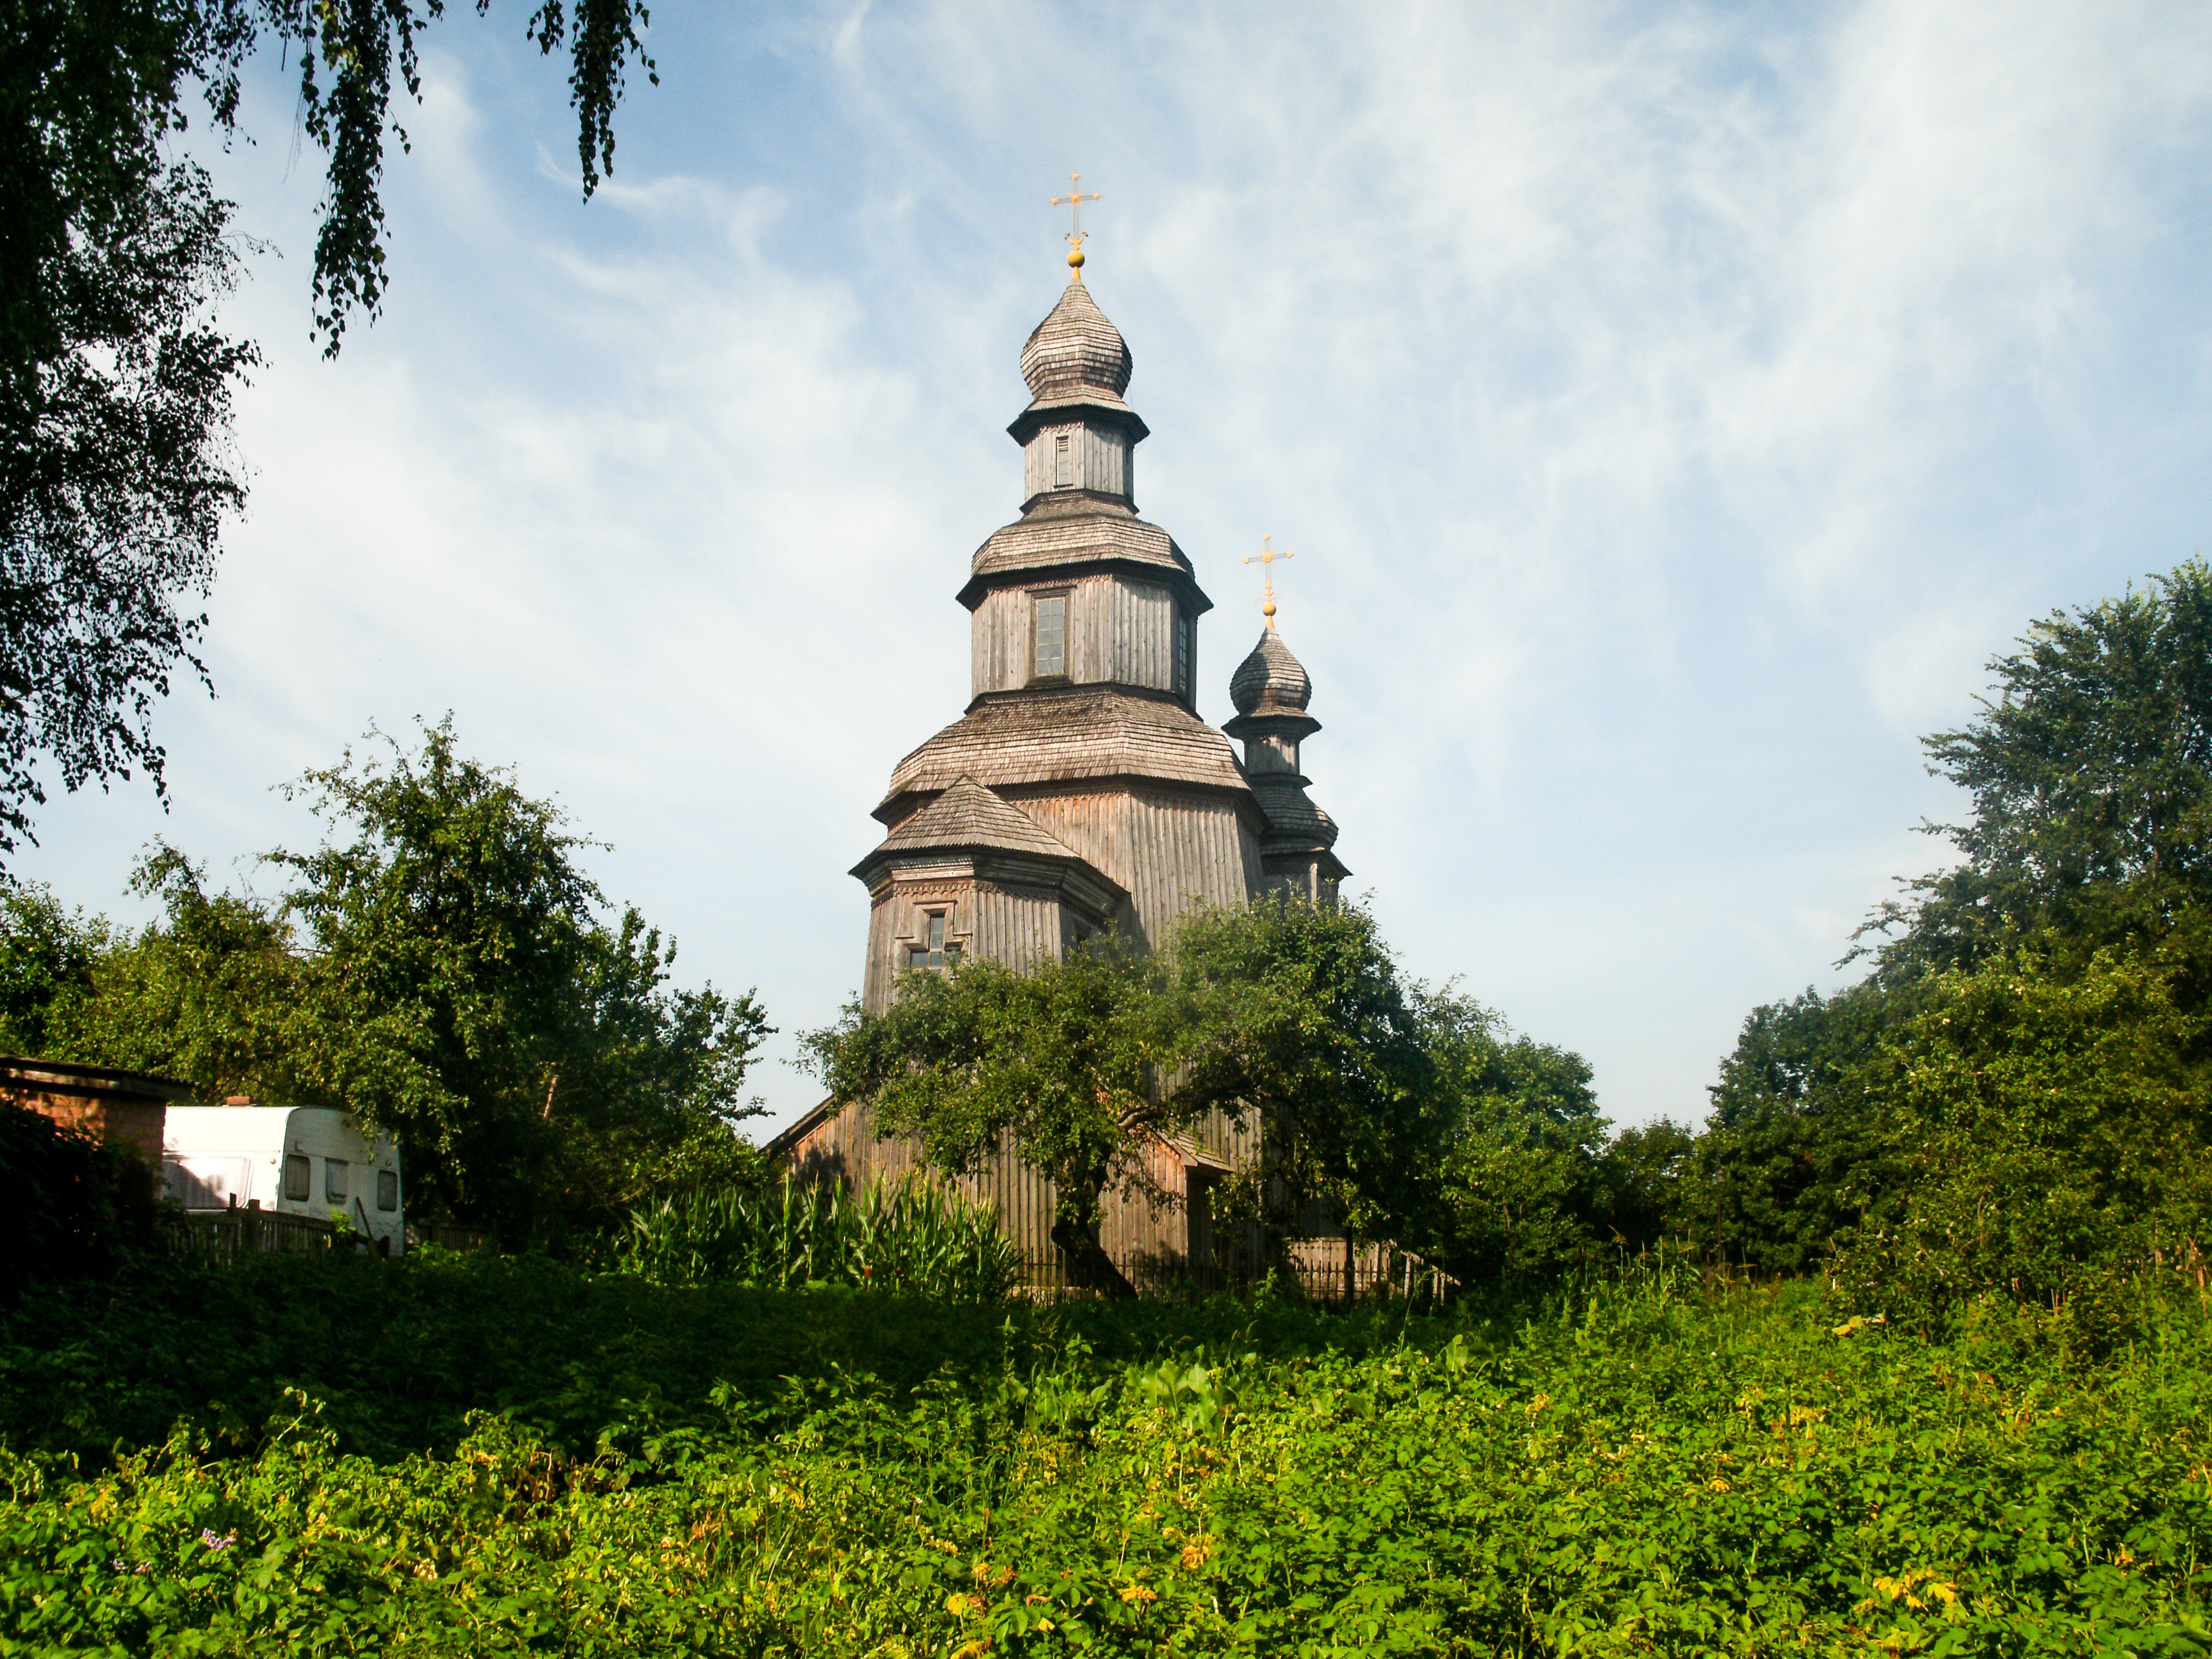
tree, nature, architecture, hill, flower, building, chateau, tower, religion, church, chapel, cross, place of worship, trees, monastery, wooden, ukraine, domes, rural area